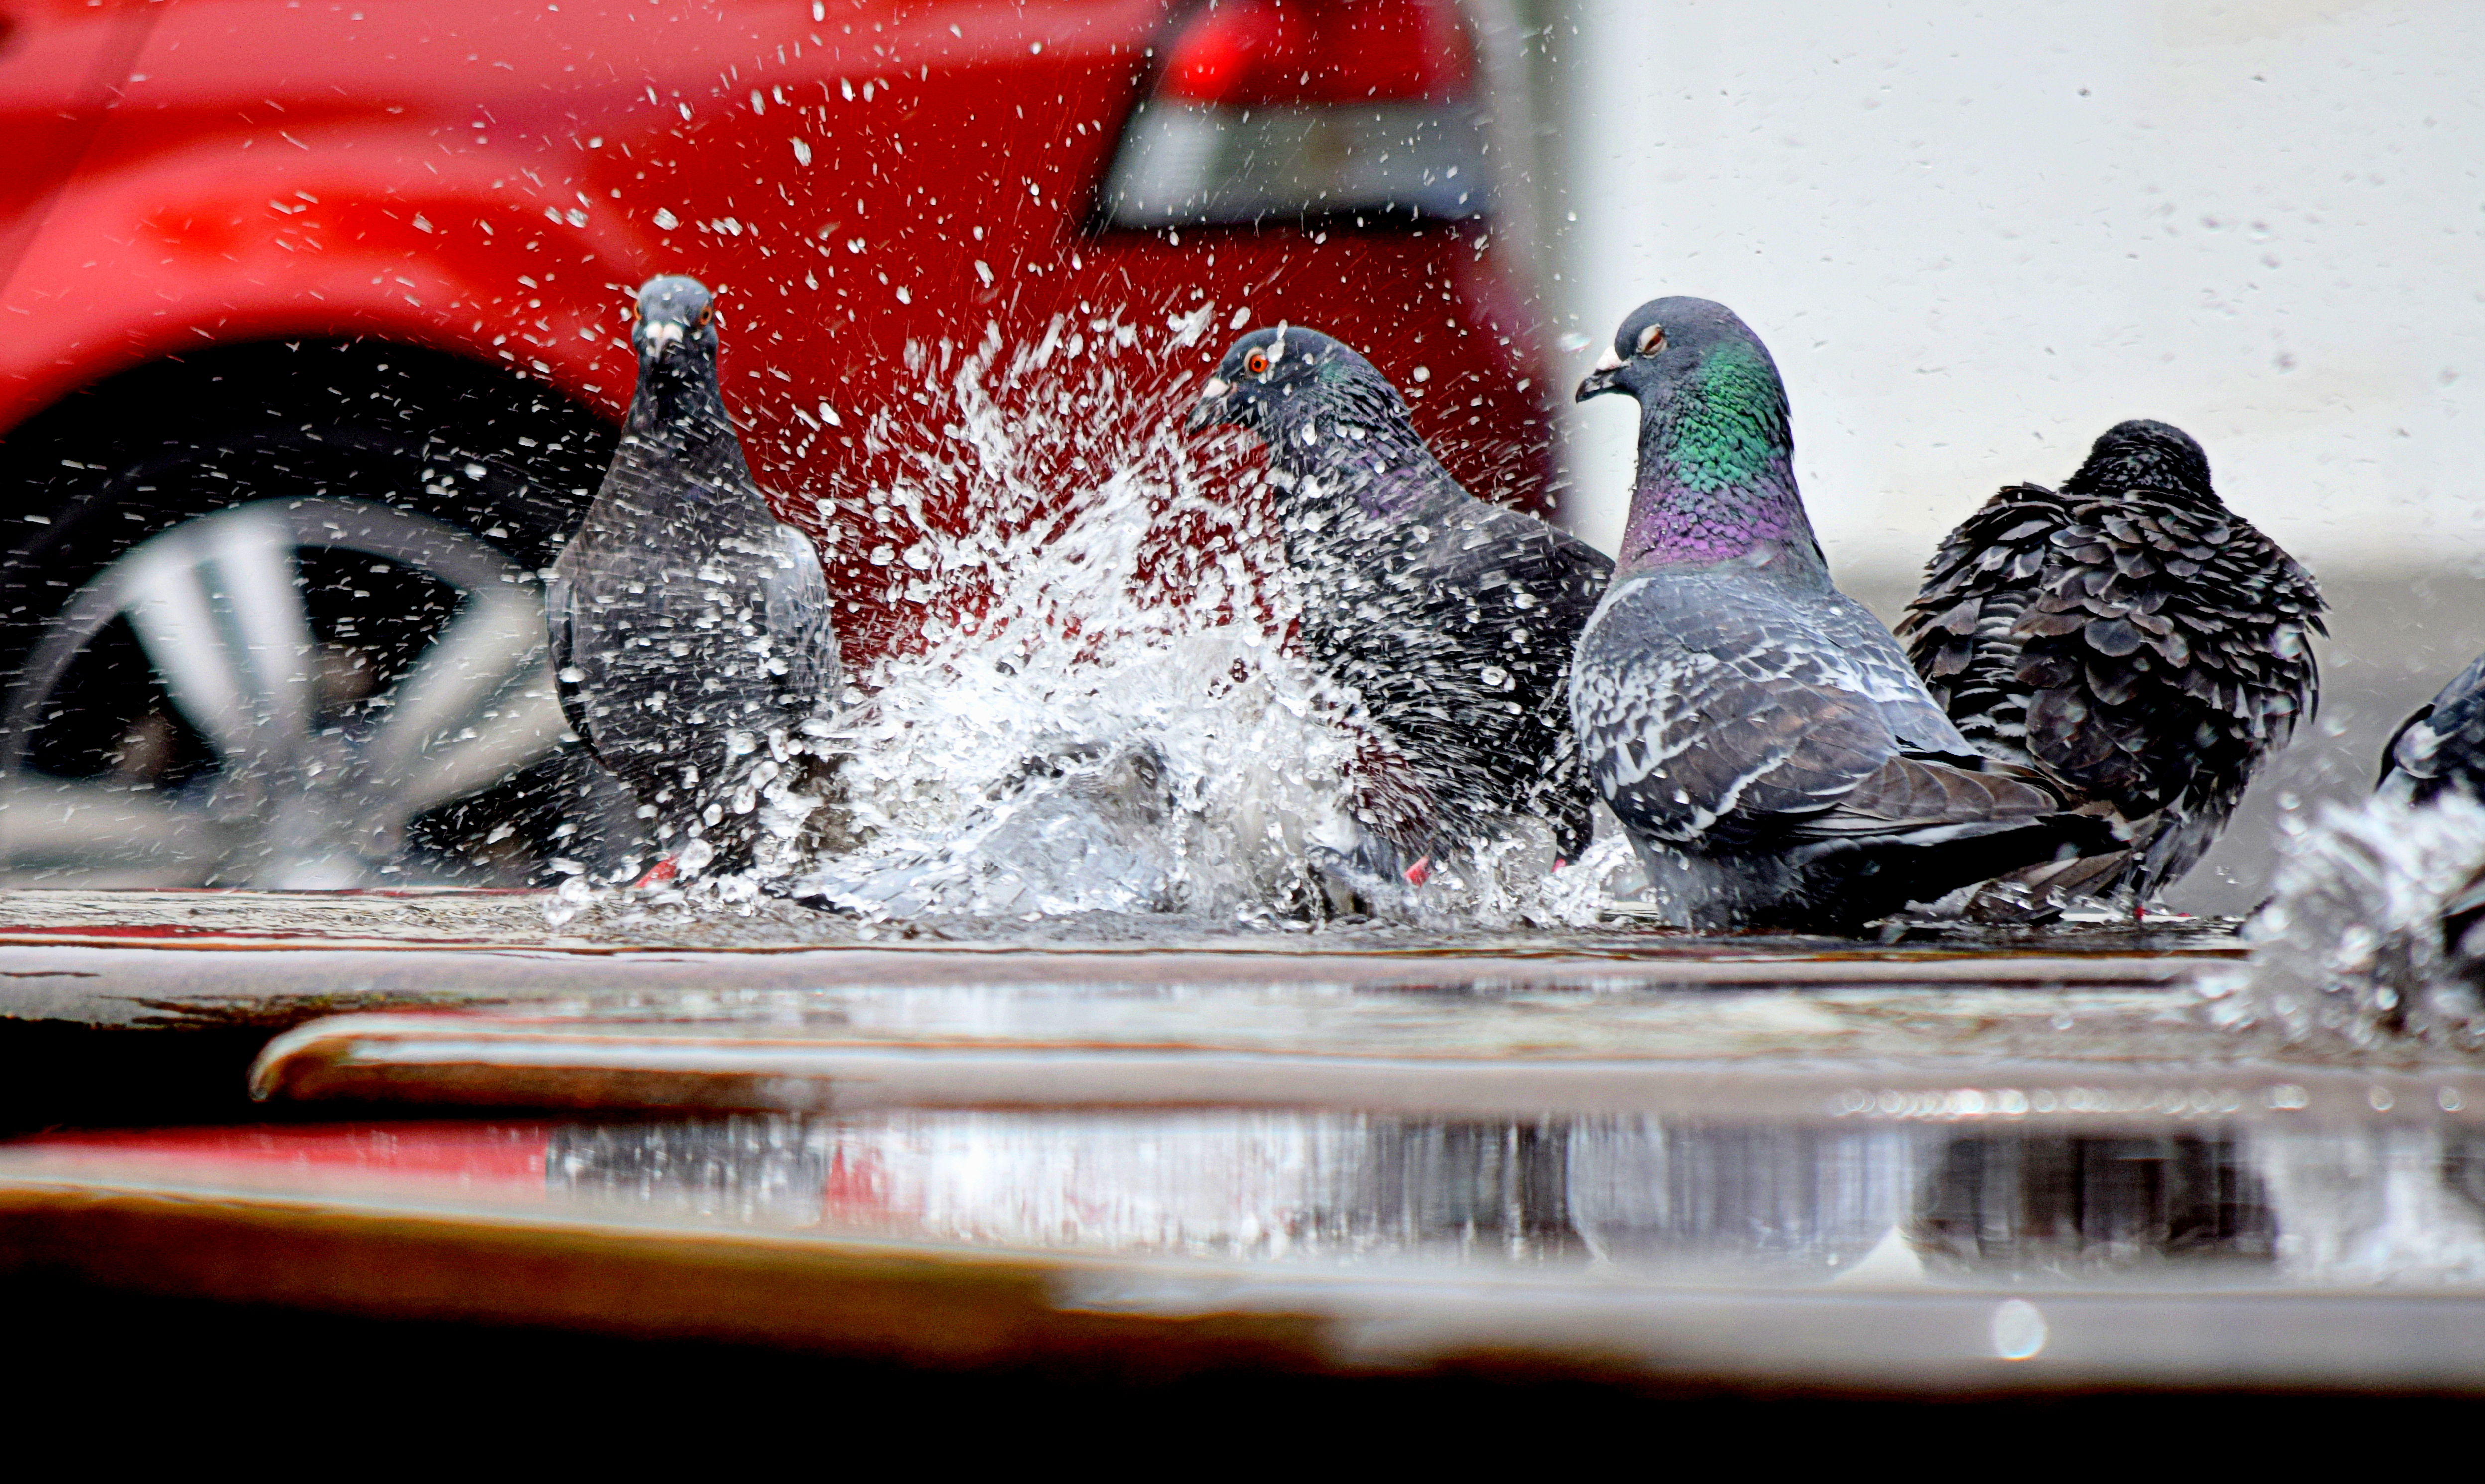
water, snow, winter, bird, rain, wet, ice, reflection, splash, color, weather, outdoors, birds, pigeons, fun